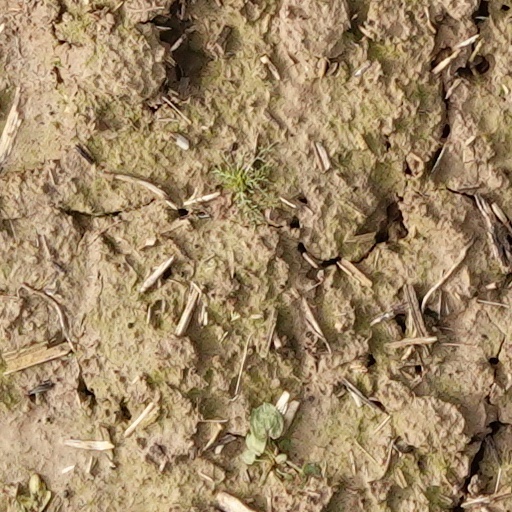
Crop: wheat